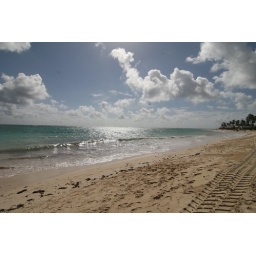
Beautiful sky over the ocean